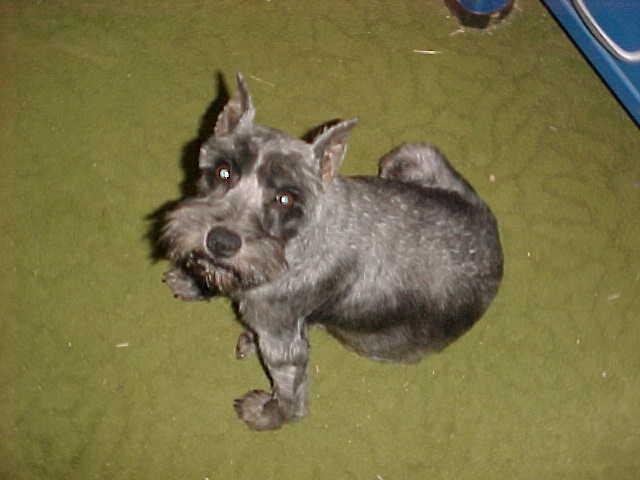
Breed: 2342-n000102-miniature_schnauzer